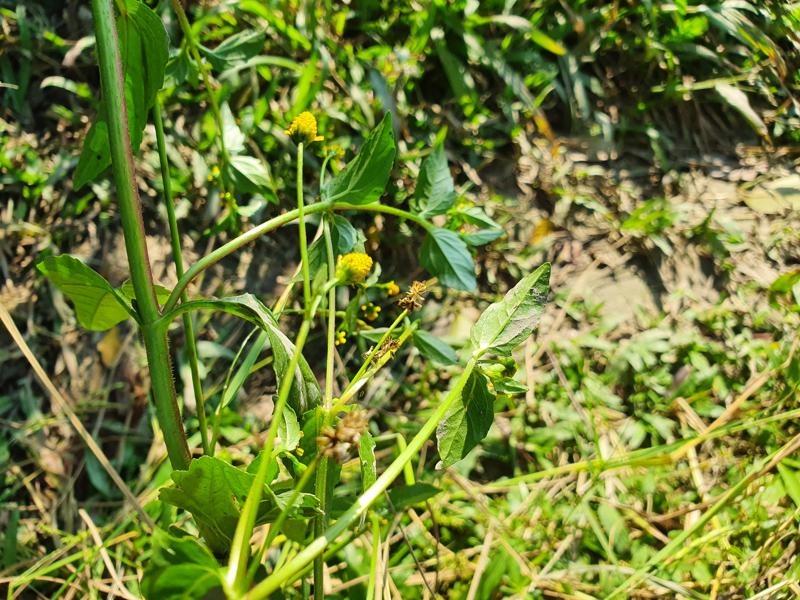
Weed species: Synedrella nodiflora